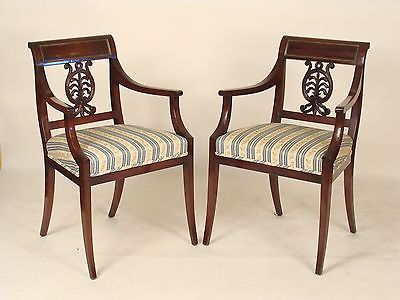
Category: chair